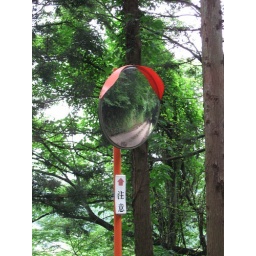
road in mirror